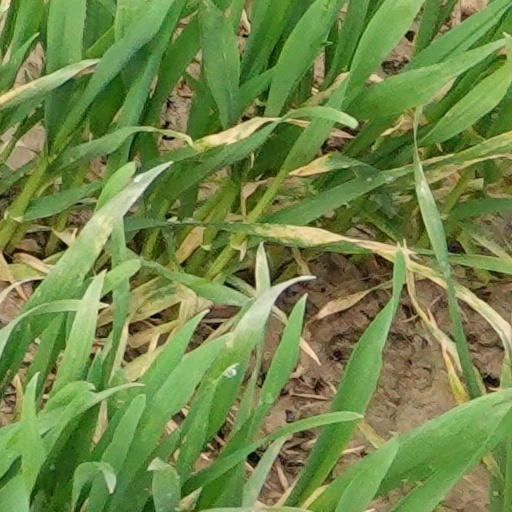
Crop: wheat